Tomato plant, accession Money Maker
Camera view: bottom (45 deg); turntable rotation: 180 degrees
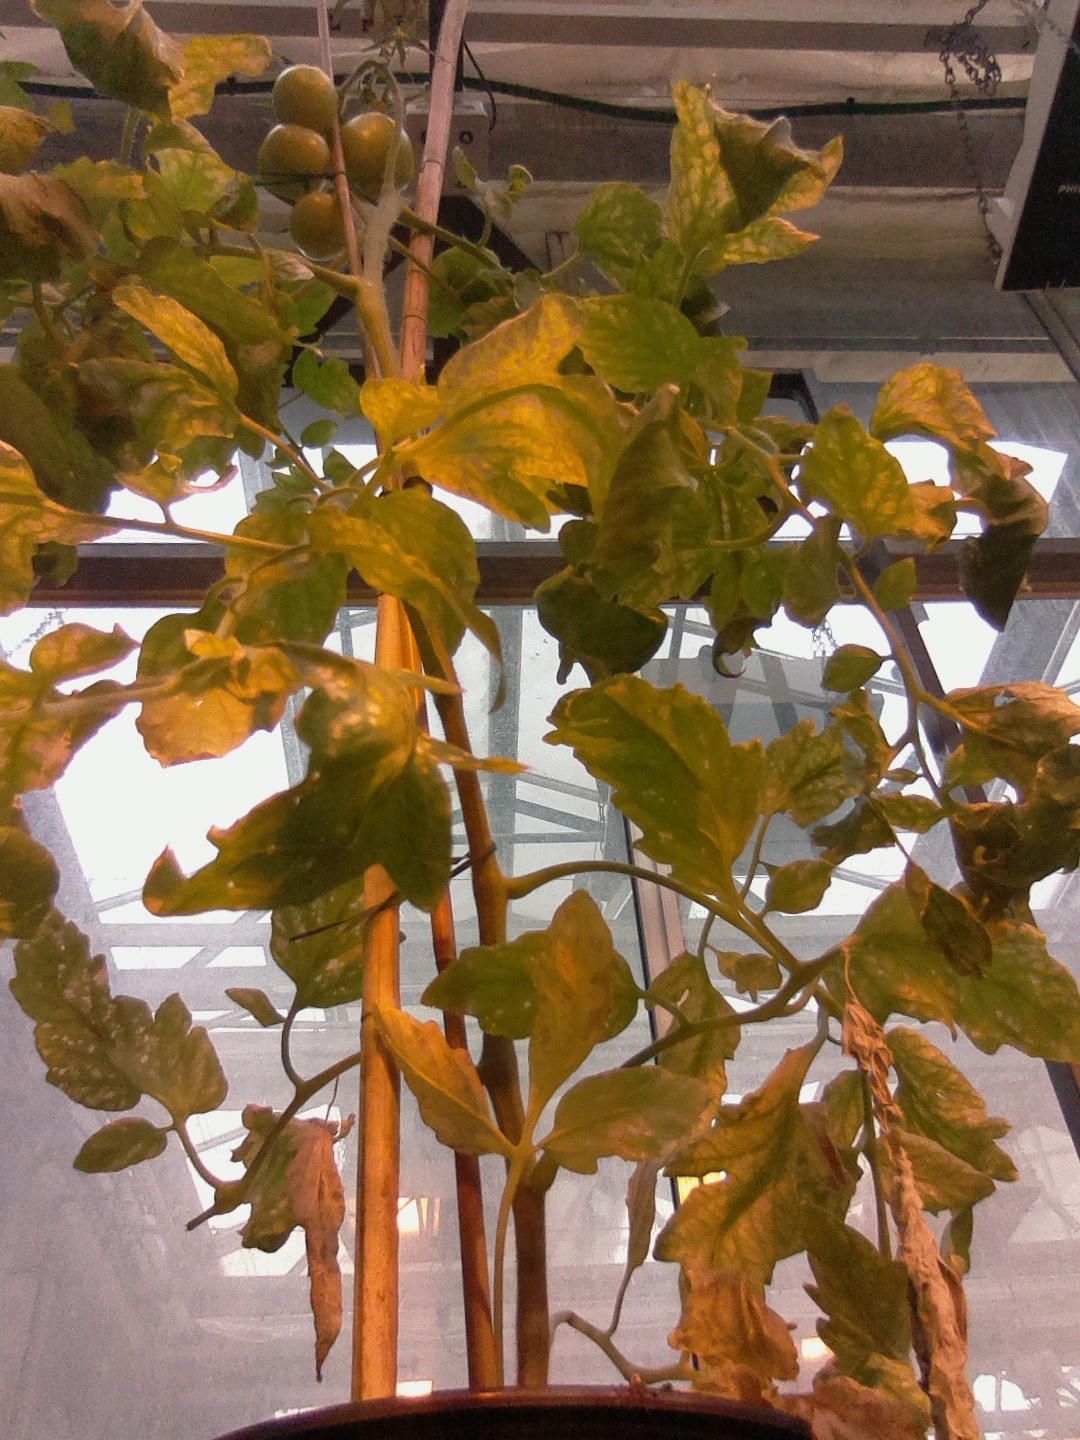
BBCH growth stage 76: 60%-70% of final fruit size